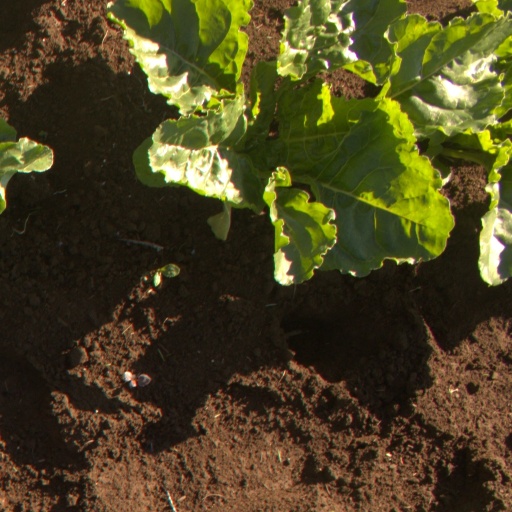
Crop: sugar beet